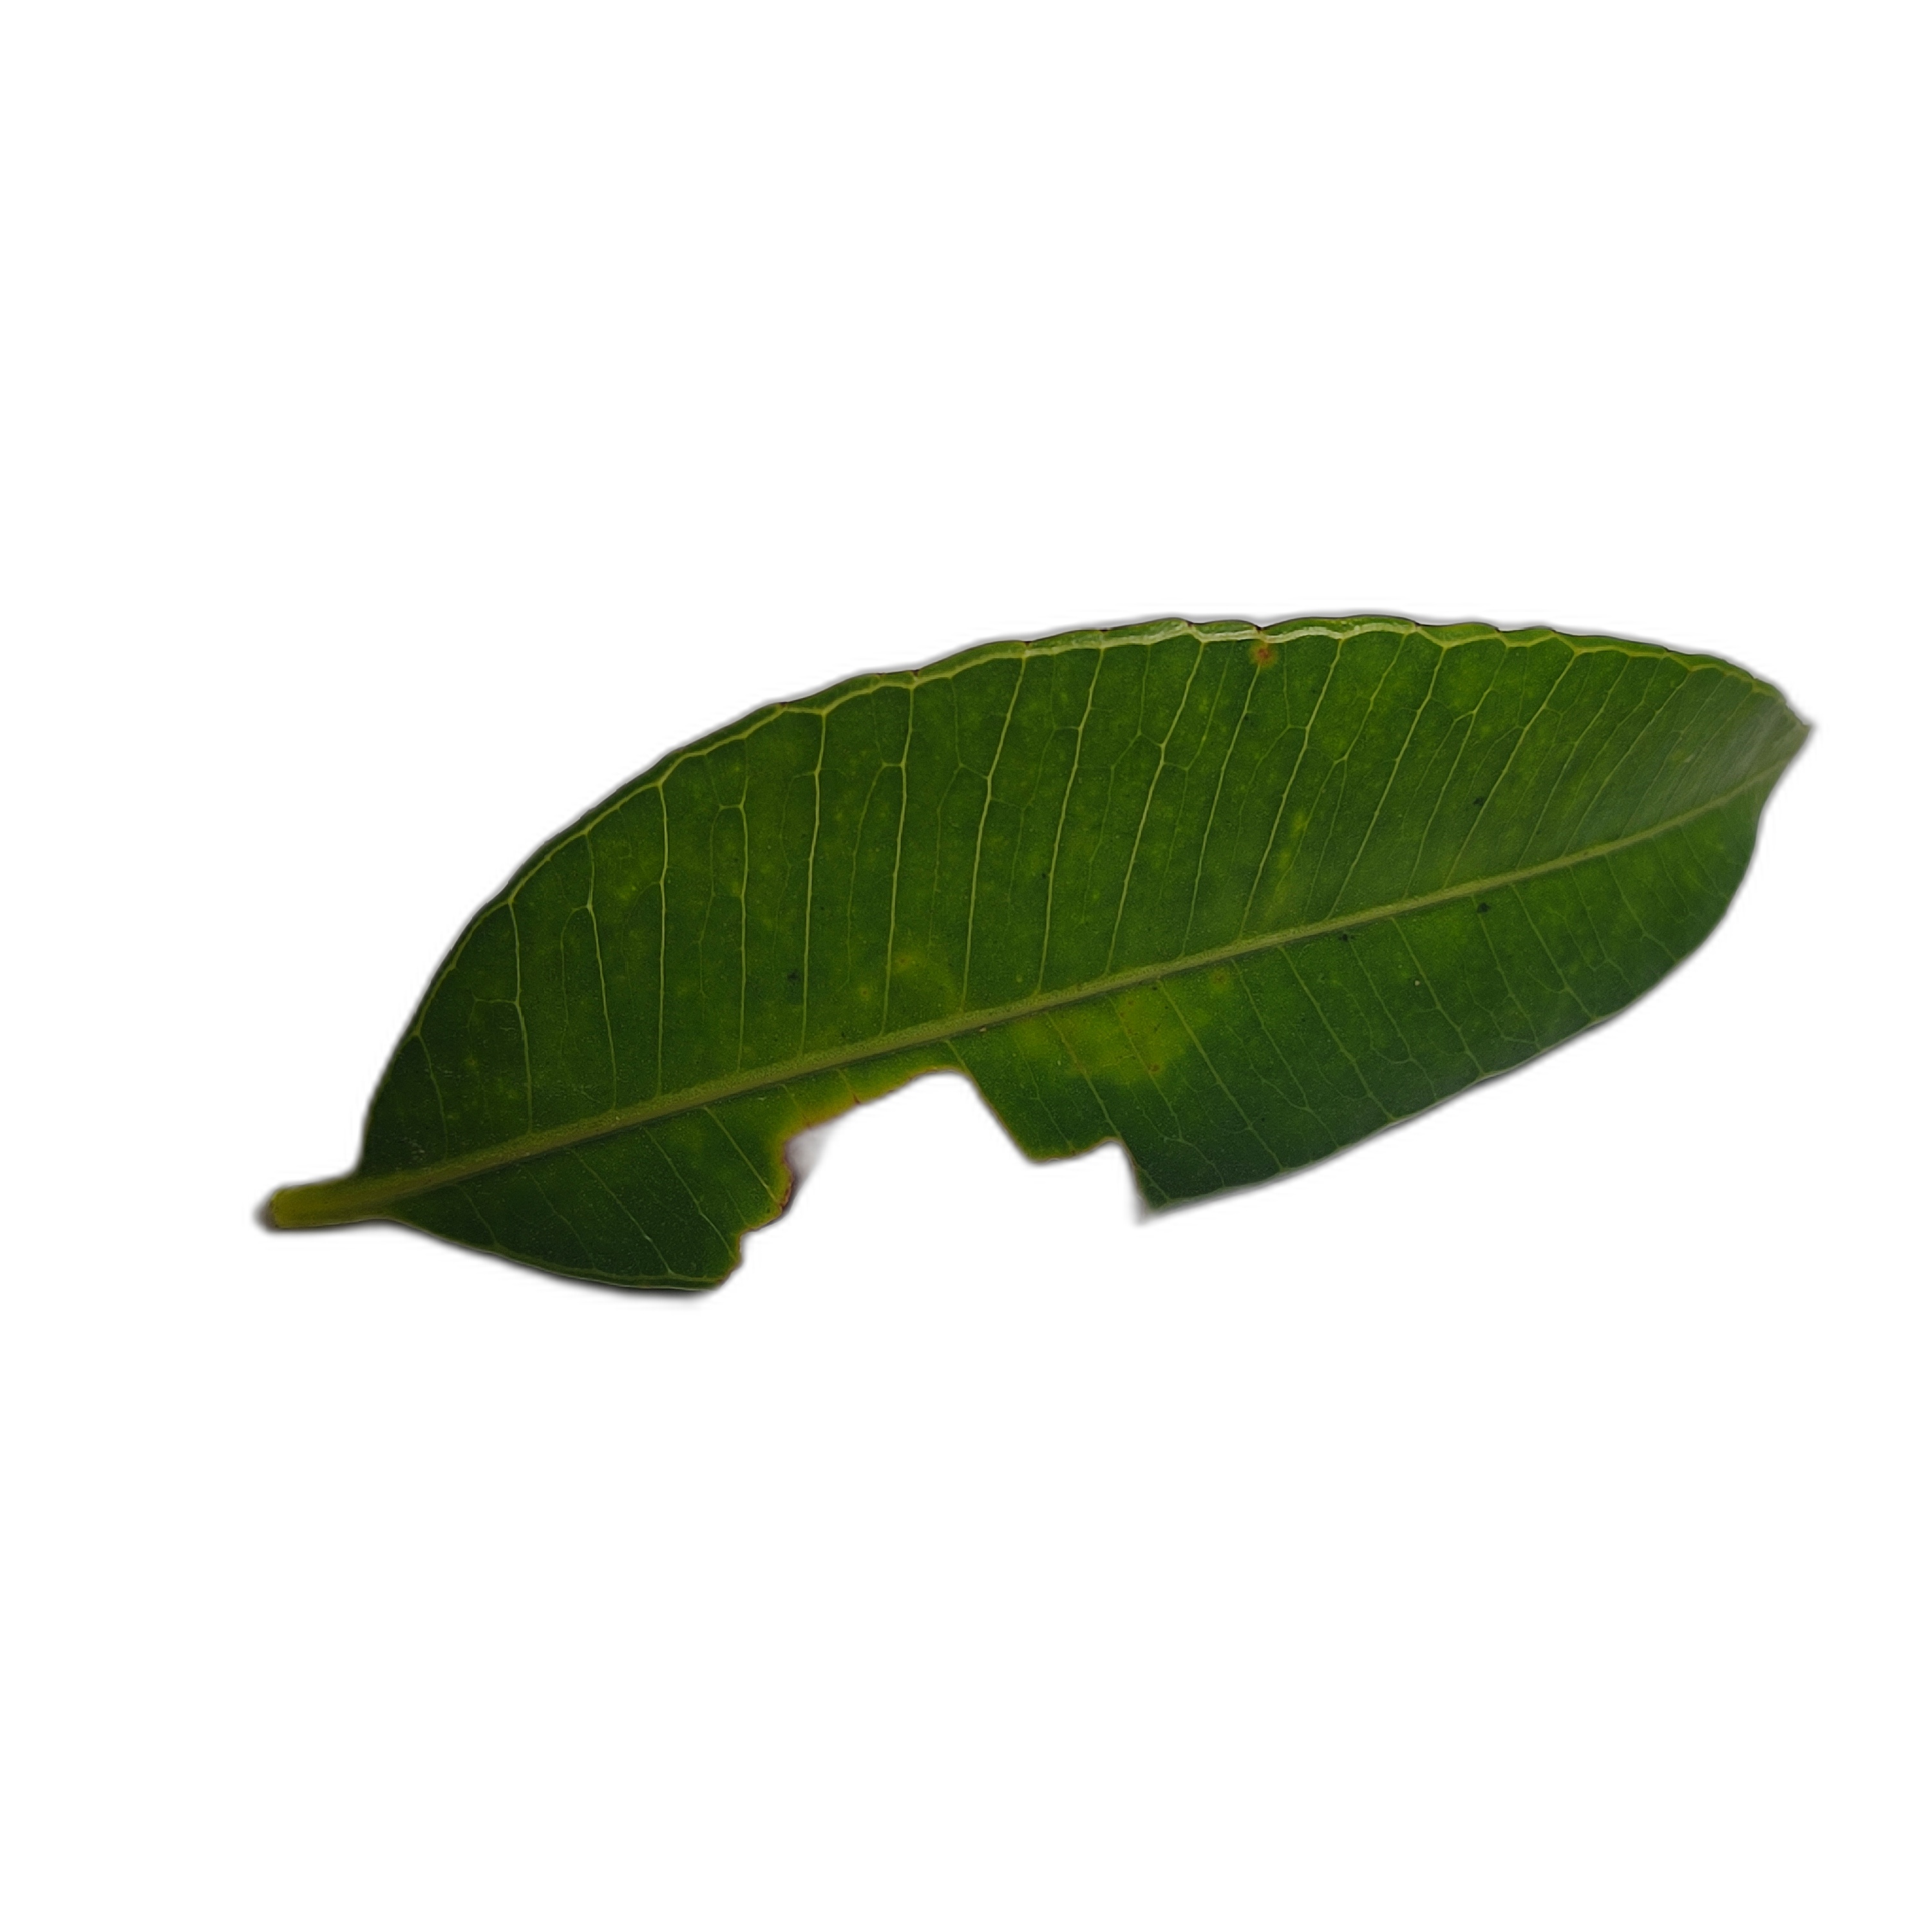
Label: not_healthy